Daniel M. Tredwell

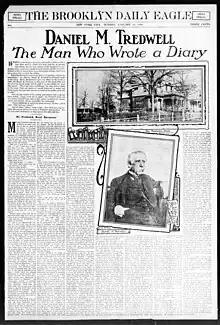
"Daniel M. Tredwell, the Man Who Wrote a Diary" ("The Brooklyn Daily Eagle", 1908)

Daniel Melanchthon Tredwell (July 26, 1826 – November 10, 1921) was an American attorney, businessman, book collector, and author.